Joe Lycett

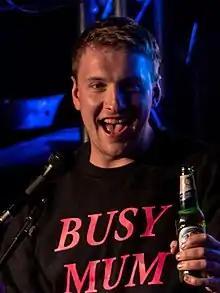
Lycett performing in 2018

Joe Harry Lycett (born 1988), also known by the self-given moniker "Mummy", and officially self-renamed briefly as Hugo Boss in 2020, is a British comedian, television presenter, and painter. He has appeared on many TV shows, including "Live at the Apollo", "Taskmaster", "Never Mind the Buzzcocks", "8 Out of 10 Cats", "QI", as the announcer on Saturday BBC One show "Epic Win", the narrator for "Ibiza Weekender" and as the presenter on BBC Two's "The Great British Sewing Bee", and Channel 4's "Joe Lycett's Got Your Back" and "Travel Man". He is also recognised as one of Britain's most high-profile queer or pansexual men, and has partaken in advocacy for the LGBTQ community on many occasions.